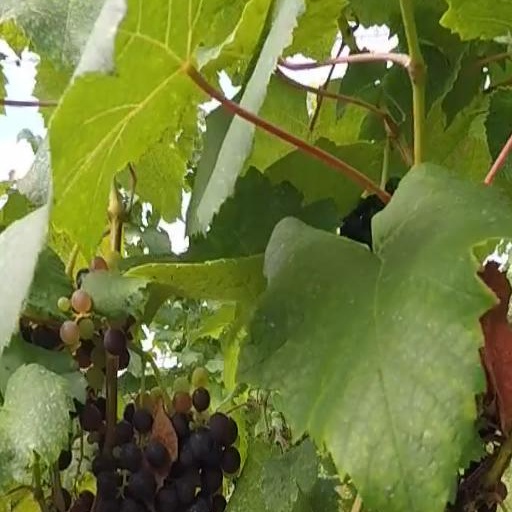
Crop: grape